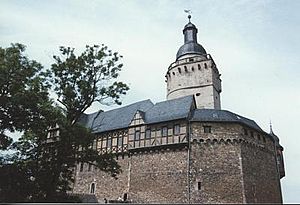
Falkenstein (Harzen)
Burg Falkenstein
Falkenstein/Harz er en by og et område i Landkreis Harz i den tyske delstat Sachsen-Anhalt. Det blev dannet 1. januar 2002 ved en sammenlægning af byen Ermsleben med de tidligere selvstændige kommuner Endorf, Meisdorf, Neuplatendorf, Pansfelde, Reinstedt og Wieserode.